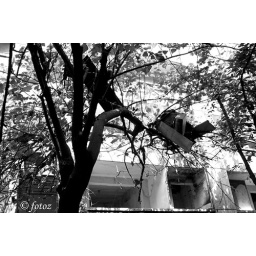
Economy base on blood - furniture in the tree